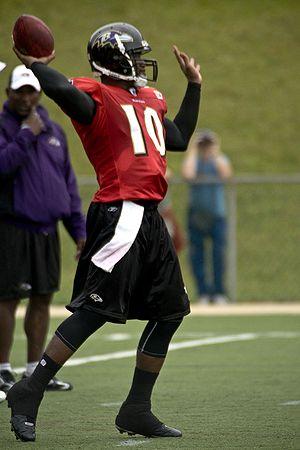
Troy Smith est un joueur américain de football américain, né le 20 juillet 1984, qui évolue au poste de quart-arrière.